Hurricane Season (novel)

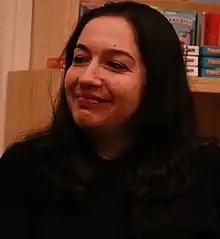
Fernanda Melchor in 2019

Melchor came up with the idea for the story after reading a "crónica roja" (crime report) about the murder of a woman whose body was discovered in a canal in rural Veracruz. The crime was committed by a man who claimed to have killed the woman because she attempted to bewitch him. Melchor initially planned to investigate the crime further and transform it into a non-fiction novel similar to the style of Truman Capote's "In Cold Blood" (1966). However, she chose not pursue the non-fiction style due to the dangers of traveling and researching in areas with a strong presence of drug trafficking organizations. Melchor instead decided to explore the story through fiction.